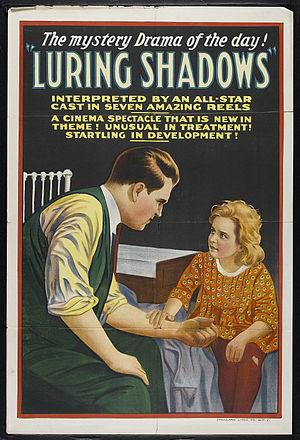
Joseph Levering est un acteur, scénariste et réalisateur américain, de la période du cinéma muet, puis du parlant.